GAZ Volga Siber

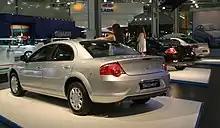
Rear view

Due to the economic crisis in 2008 and 2009, demand for "Siber" fell and production ended in November 2010. In total, about 9,000 cars were produced during the 2008–2010 production run.